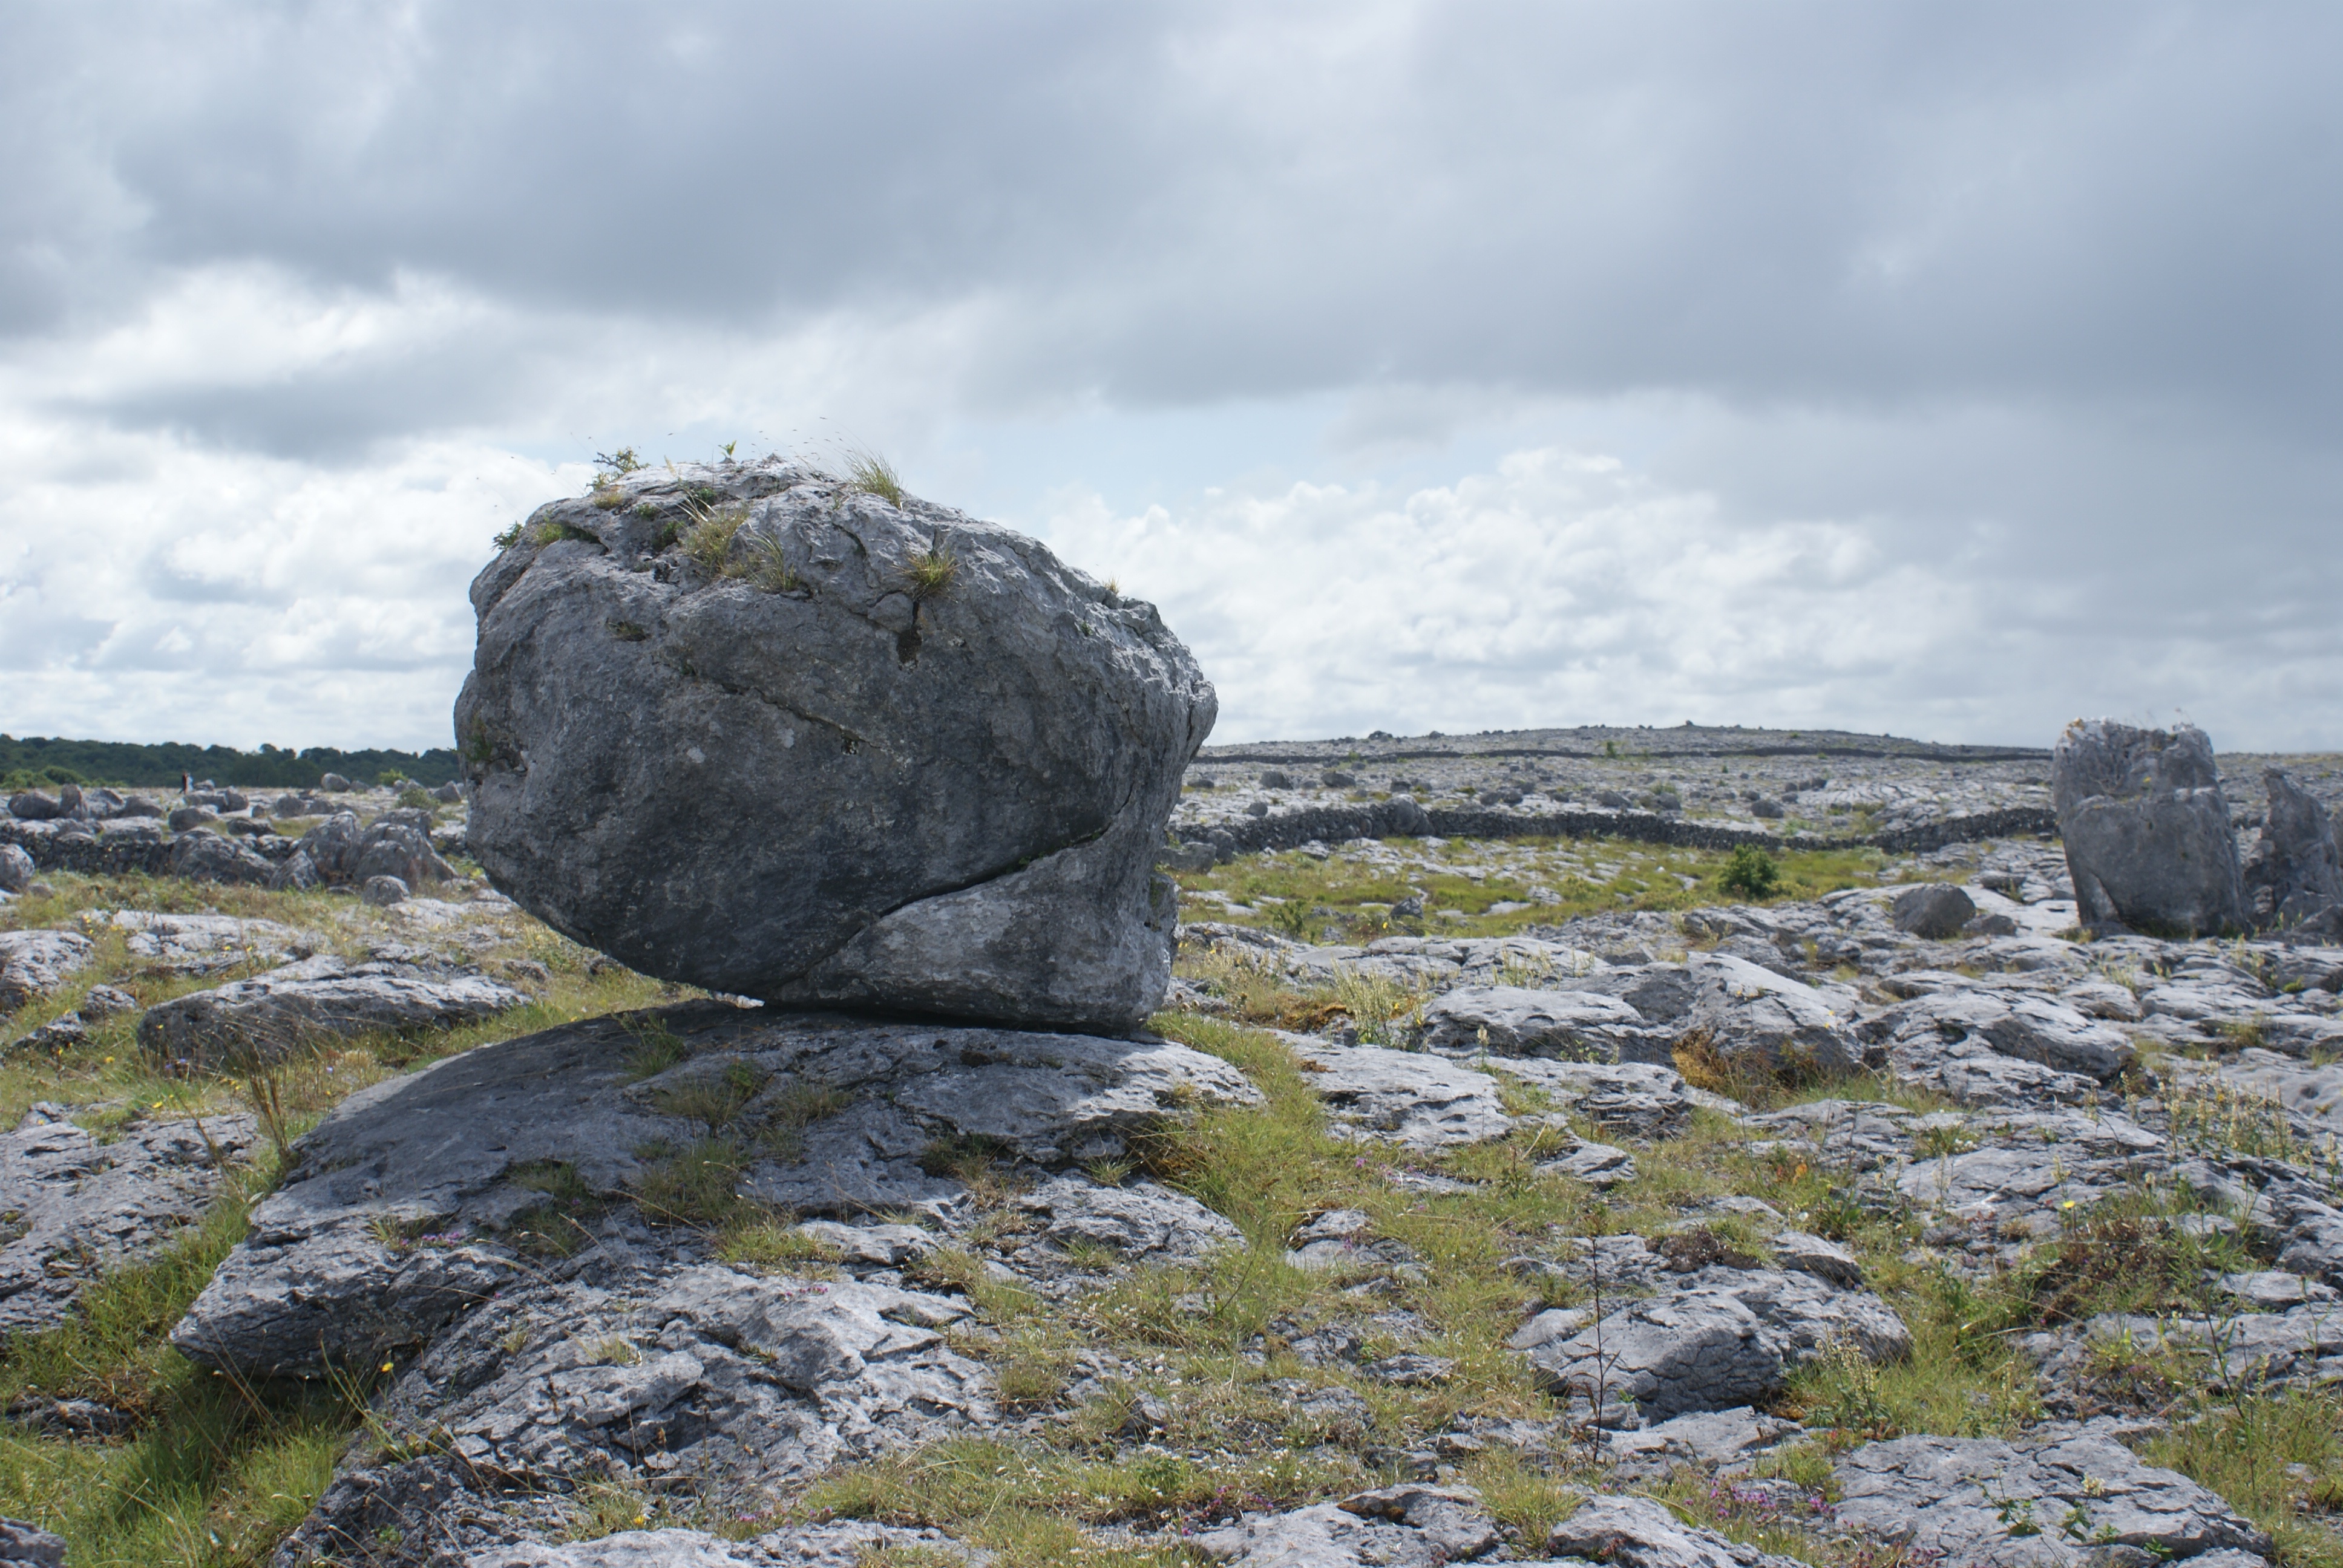
sea, coast, nature, rock, wilderness, mountain, snow, shore, mountain range, stone, cliff, wild, balance, rocky, terrain, material, ridge, grey, geology, badlands, boulder, ireland, large, landform, burren, mountainous landforms